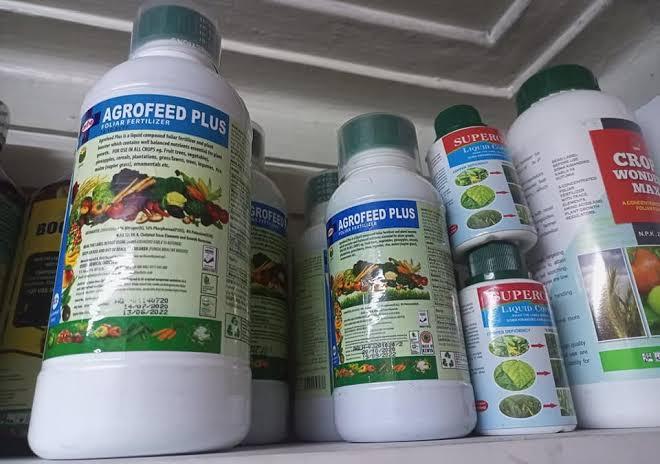
Ni dawa ya pembejeo ya kilimo ikiwa katika kabati la kuhifadhia dawa hizo katika duka kubwa la dawa, za dawa ya pembejeo za kilimo tayari ikisubiri wateja watakaofanya manunuzi ya dawa hizo.